Industrial Workers of the World

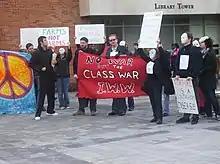
An IWW protest at Binghamton University in 2009

In 1998, the IWW chartered a San Francisco branch of the Marine Transport Workers Industrial Union (MTWIU), which trained hundreds of waterfront workers in health and safety techniques and attempted to institutionalize these safety practices on the San Francisco waterfront.